César Cielo

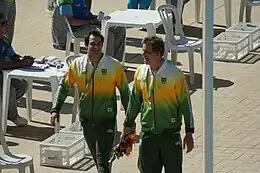
Nicholas Santos and Cielo at the 2007 Pan American Games in Rio de Janeiro

Cielo participated in his first major international tournament, the 2004 FINA World Swimming Championships (25 m), in the city of Indianapolis, in October 2004. At the age of 17, he won the silver medal in the 4×100-metre freestyle event. On a team with Guilherme Guido, Kaio Almeida and Eduardo Fischer, he finished 4th in the 4×100-metre medley, breaking the South American record with a time of 3:33.02. He also finished 6th in the 100-metre freestyle, 10th in the 50-metre freestyle, and 19th in the 50-metre backstroke.